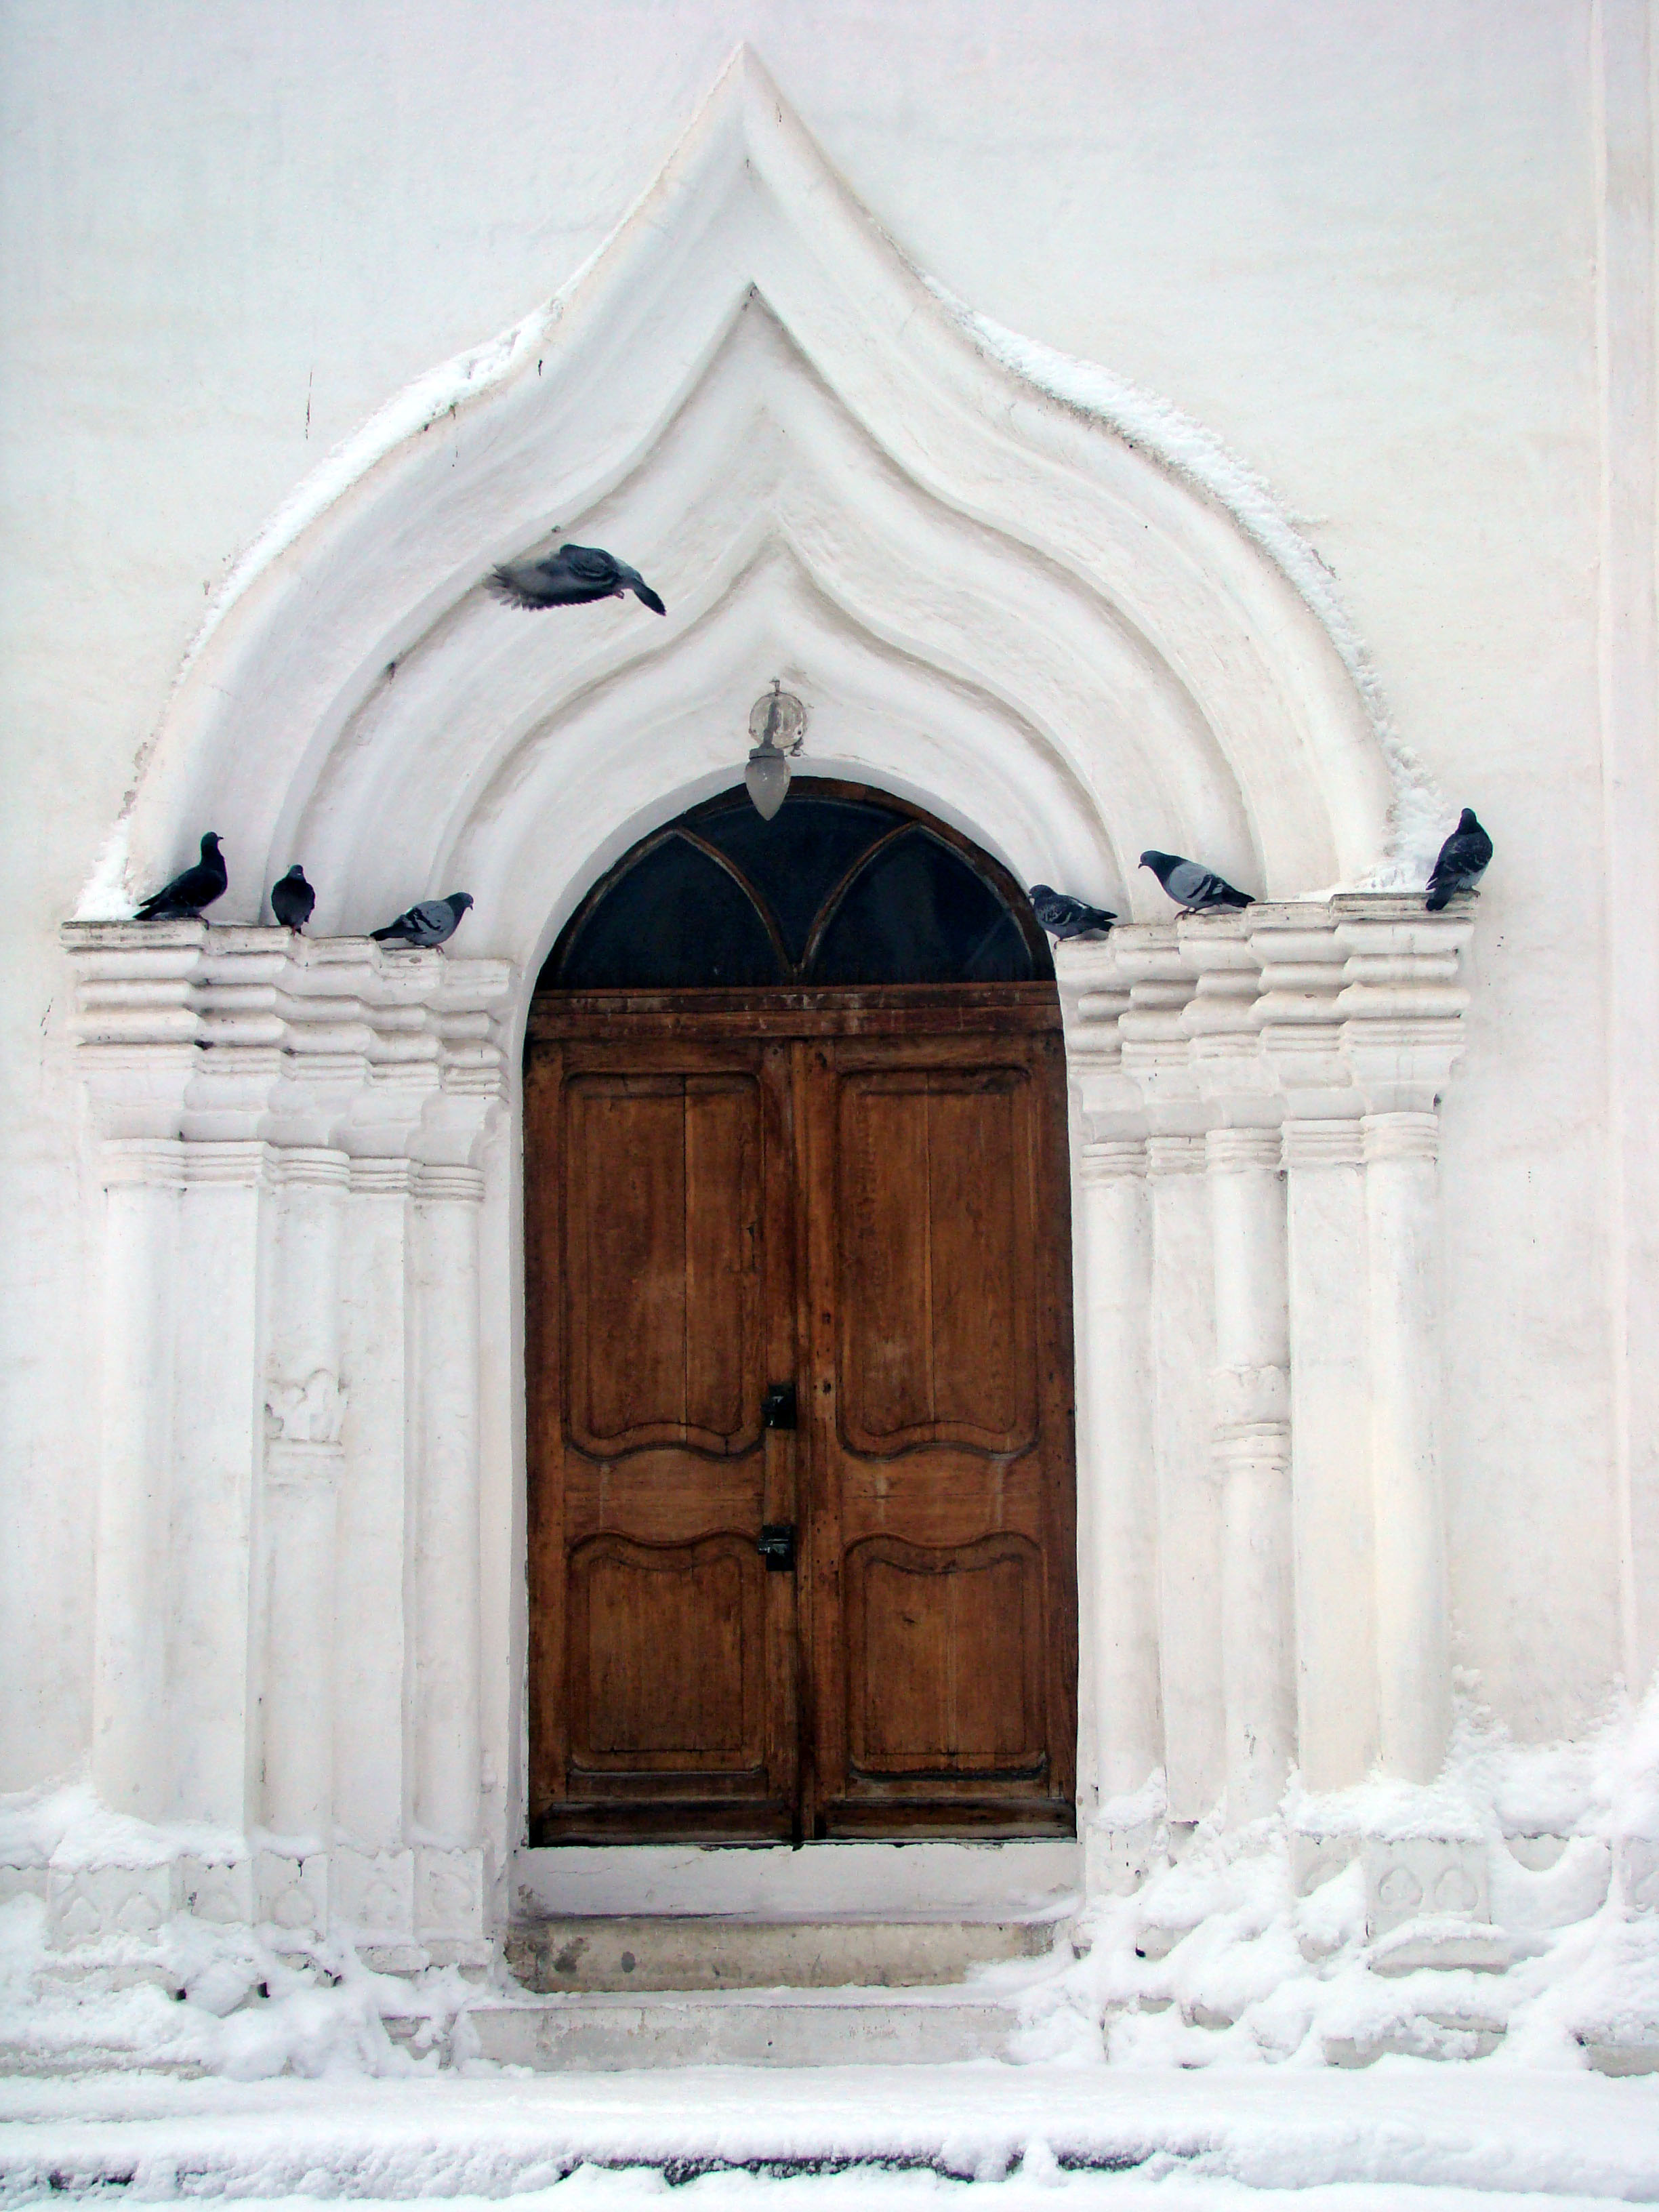
architecture, white, window, building, arch, church, chapel, door, place of worship, monastery, sony, russia, sergievposad, moscowregion, sergiyevposad, dsc, h9, dsch9